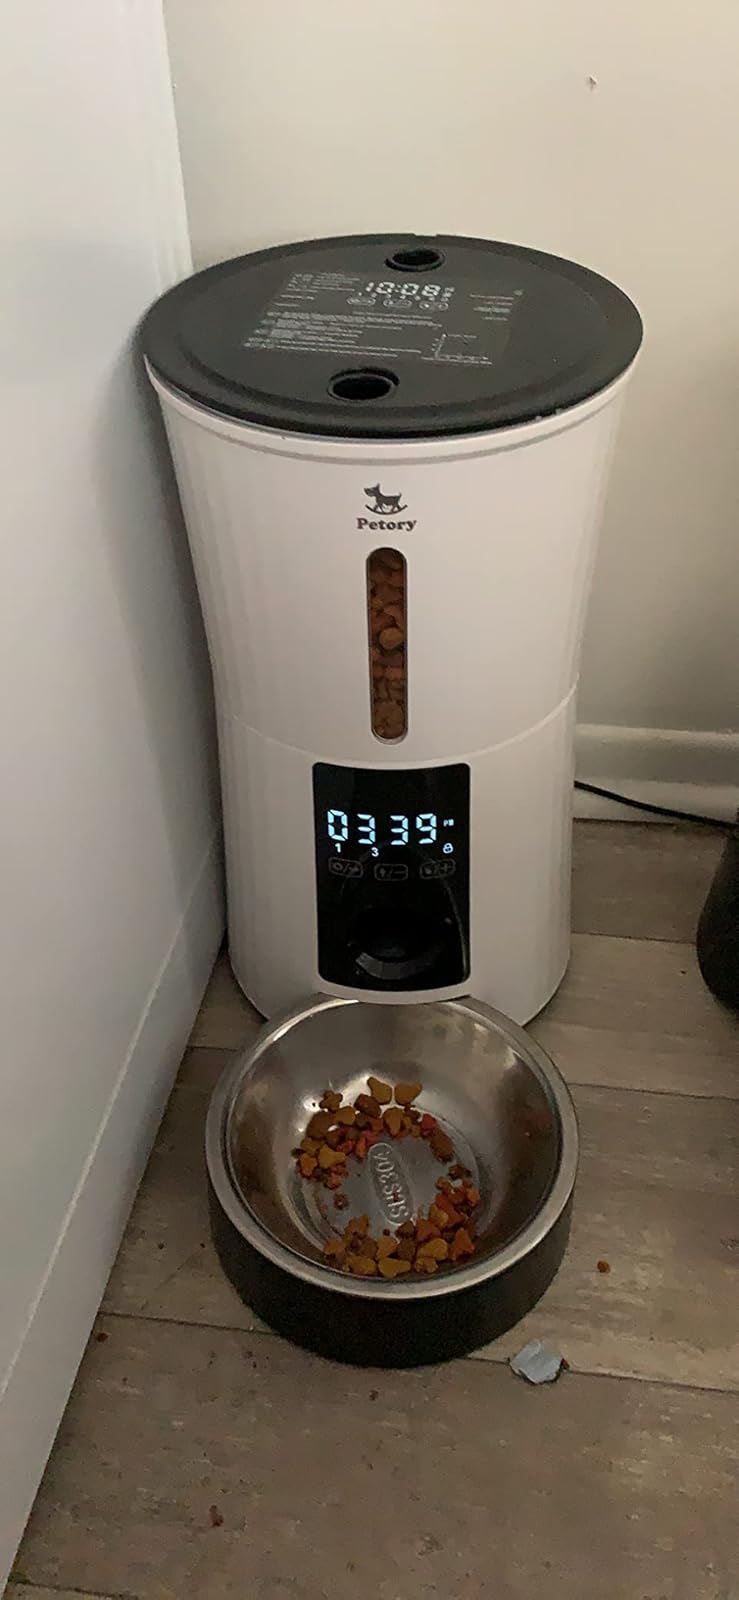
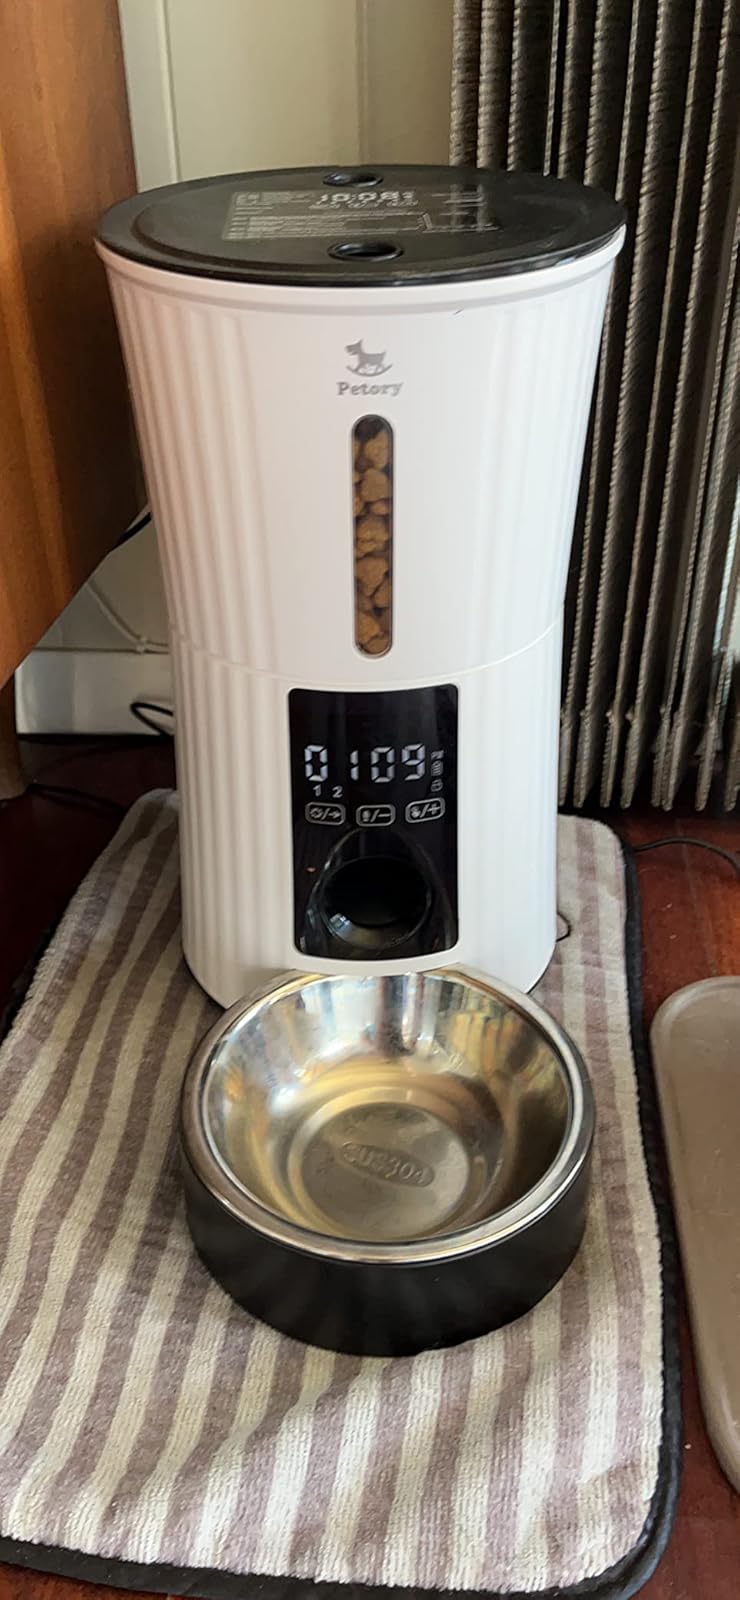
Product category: items_feeder
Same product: yes